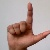
The image shows a hand gesture representing the letter 'L' in Indian Sign Language.